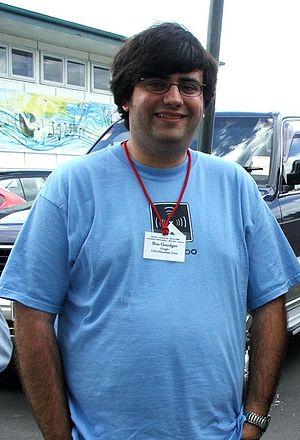
Ben Goodger est un développeur remarqué pour son implication dans les navigateurs web.